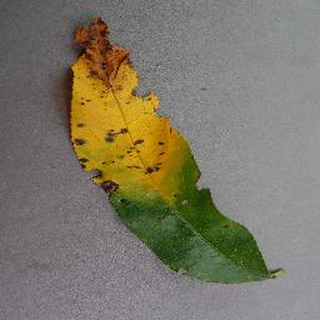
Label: peach_bacterial_spot